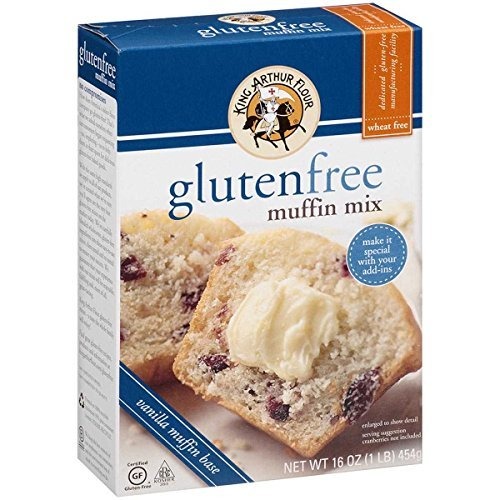
Item Name: King Arthur Gluten Free Muffin Mix (Case of 6)
Product Description: King Arthur Gluten Free Muffin Mix
Value: 96.0
Unit: Fl Oz

Price: 34.935